Blois family

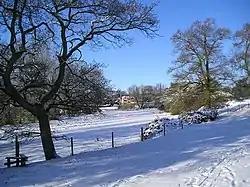
Grundisburgh Hall

The Blois family resided at Ipswich, and at Grundisburgh, near Woodbridge from the time of King Henry VII. Four generations were prominent merchants living in the parish of St Nicholas in Ipswich, of whom the first, Thomas Blois, is said to have married Margaret, daughter of William Styles of Ipswich, and died in 1528. (W.A. Copinger states that his father and grandfather were both also named Thomas.) The second, his son Richard Blois, who married Elizabeth, daughter of Roger Hill of Needham, lived in a house called "The Christopher", which at his death in 1559 he devised to the third, his son William Blois, who married Alice, daughter of William Nottingham, and died in 1607.